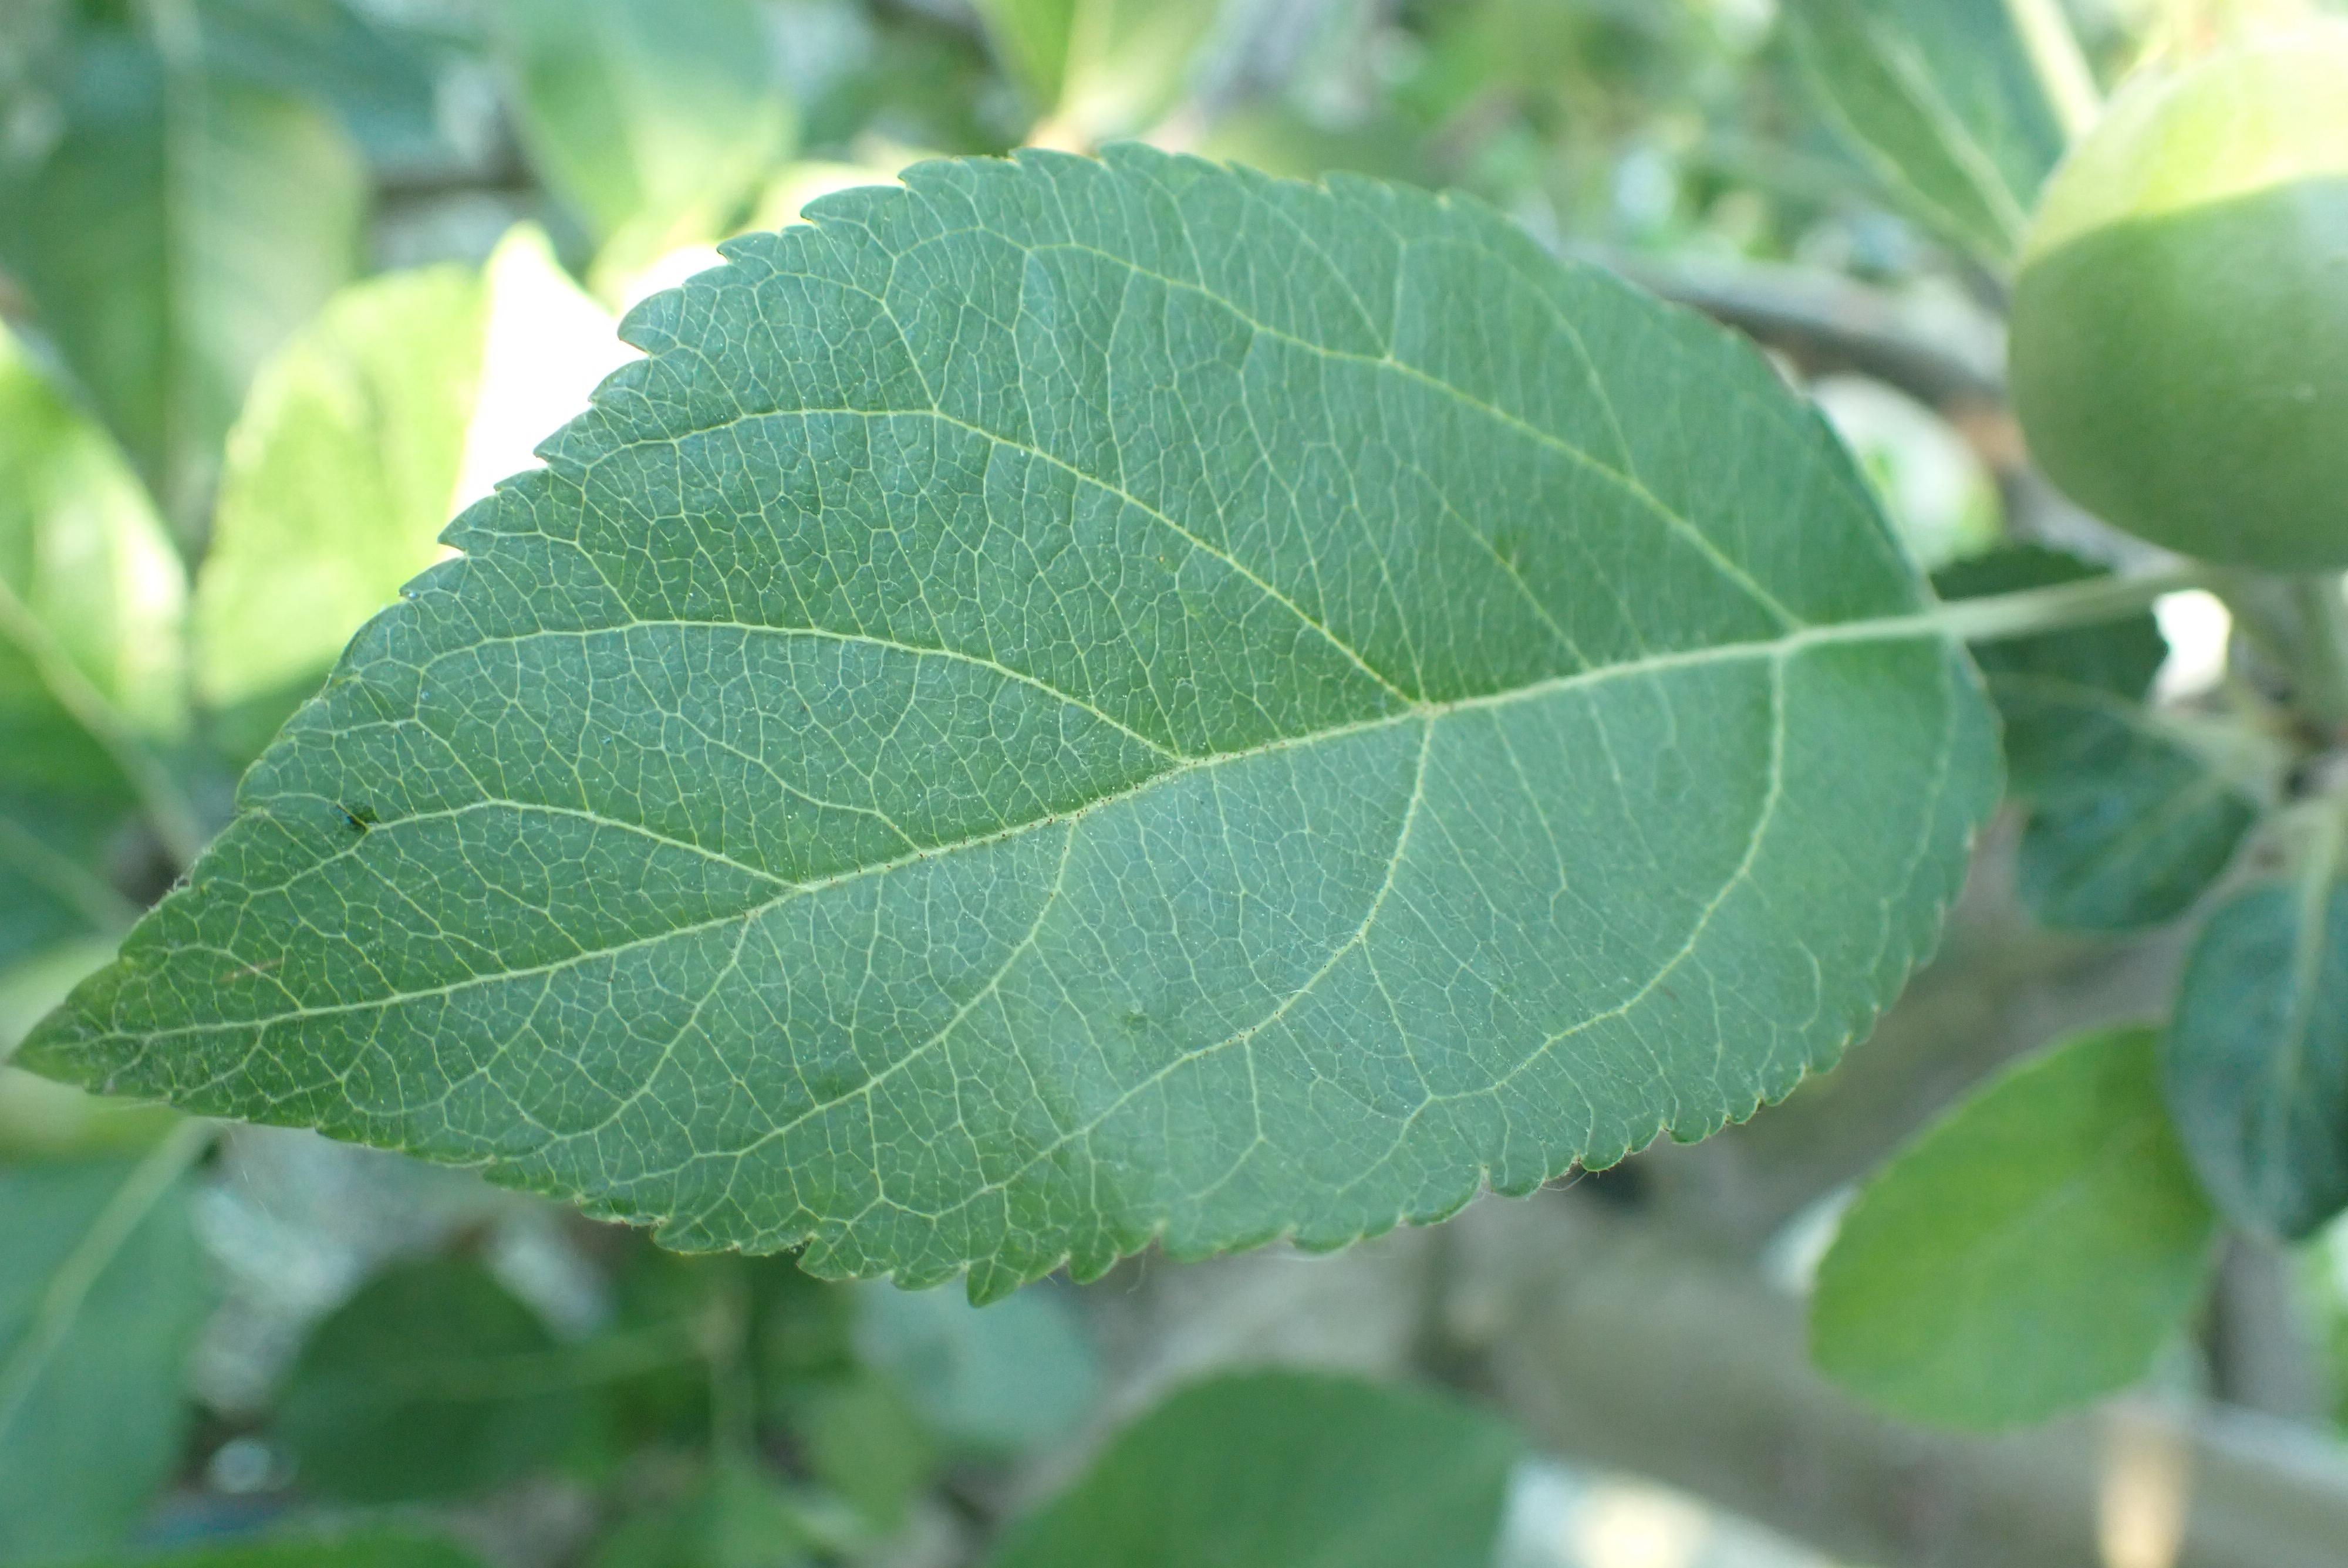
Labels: healthy